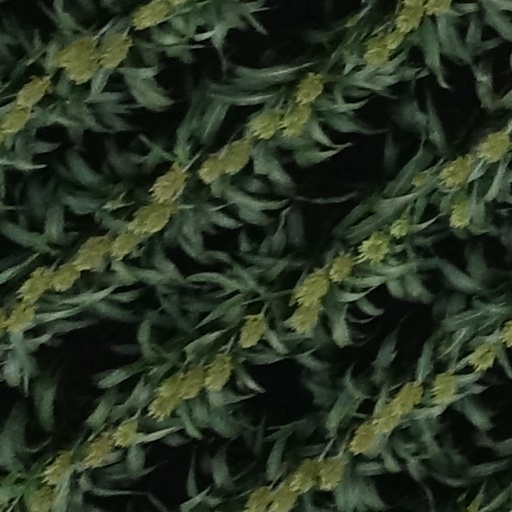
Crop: sorghum